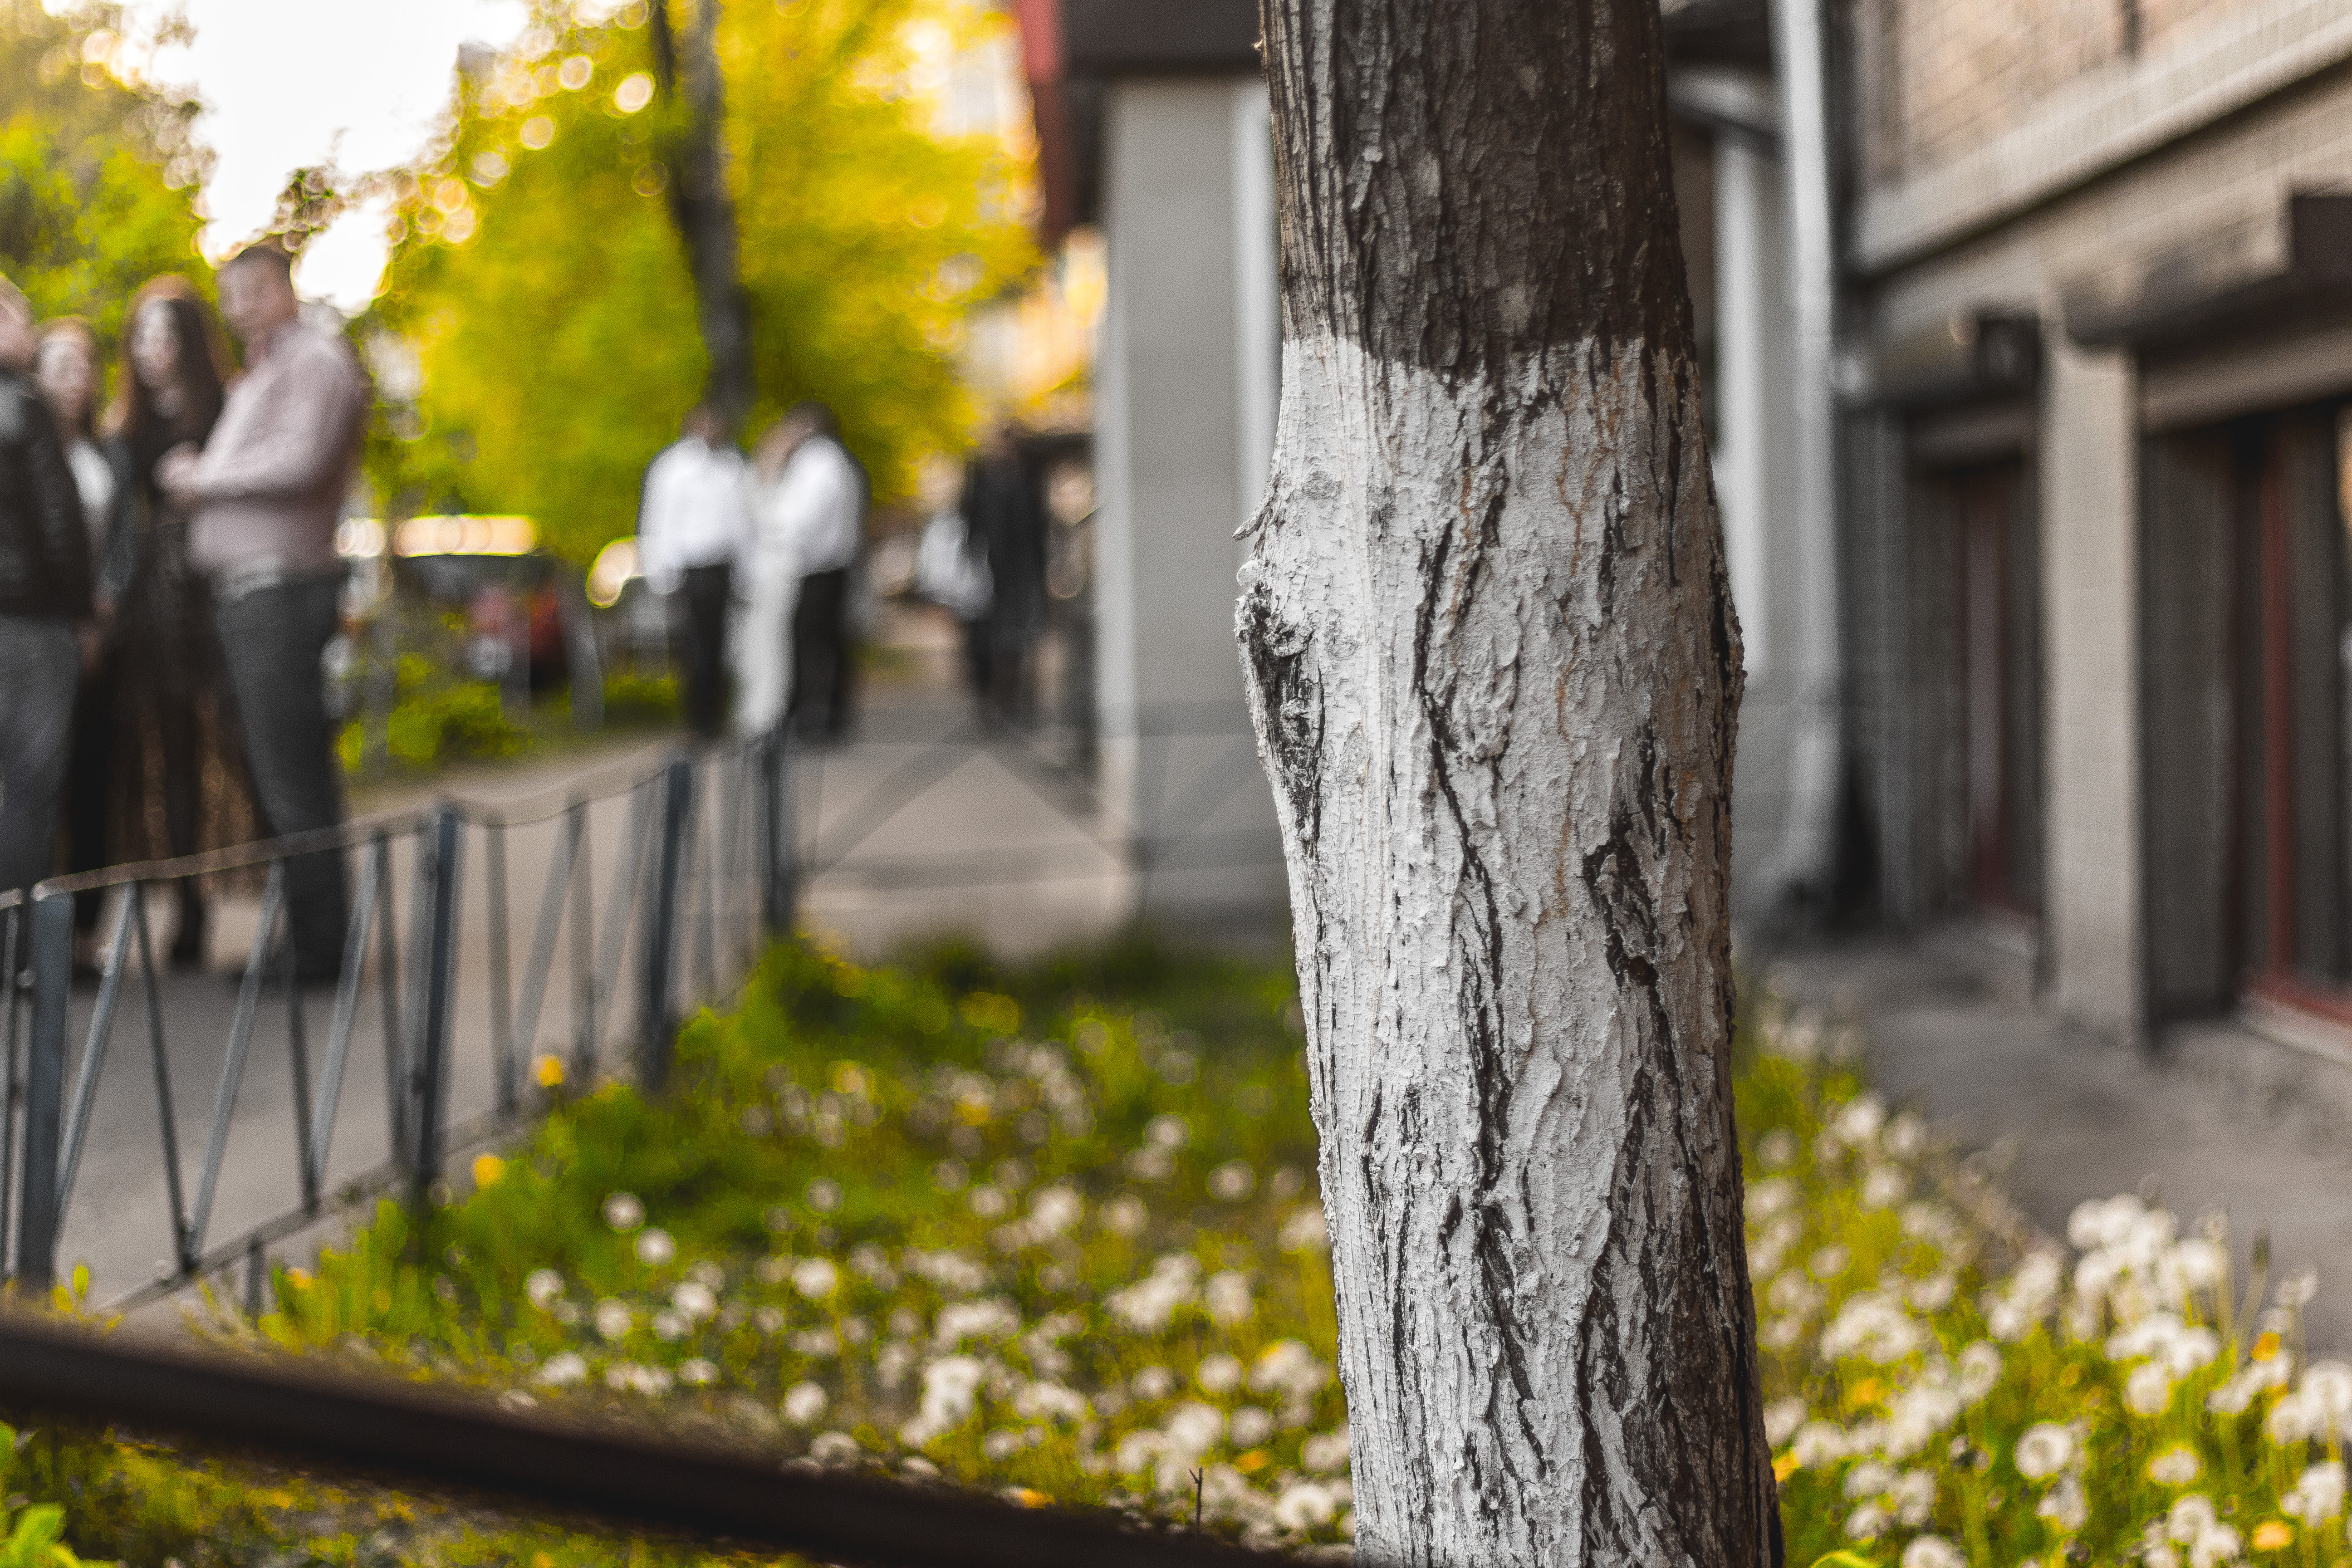
city, street, tree, plant, daytime, nature, botany, branch, road surface, yellow, sunlight, wood, trunk, deciduous, grass, sidewalk, neighbourhood, line, asphalt, public space, People in nature, road, wall, woody plant, morning, twig, Tints and shades, beauty, landscape, urban area, human settlement, fence, natural landscape, font, shadow, lane, winter, walkway, sky, plant stem, pedestrian, leisure, autumn, recreation, walking